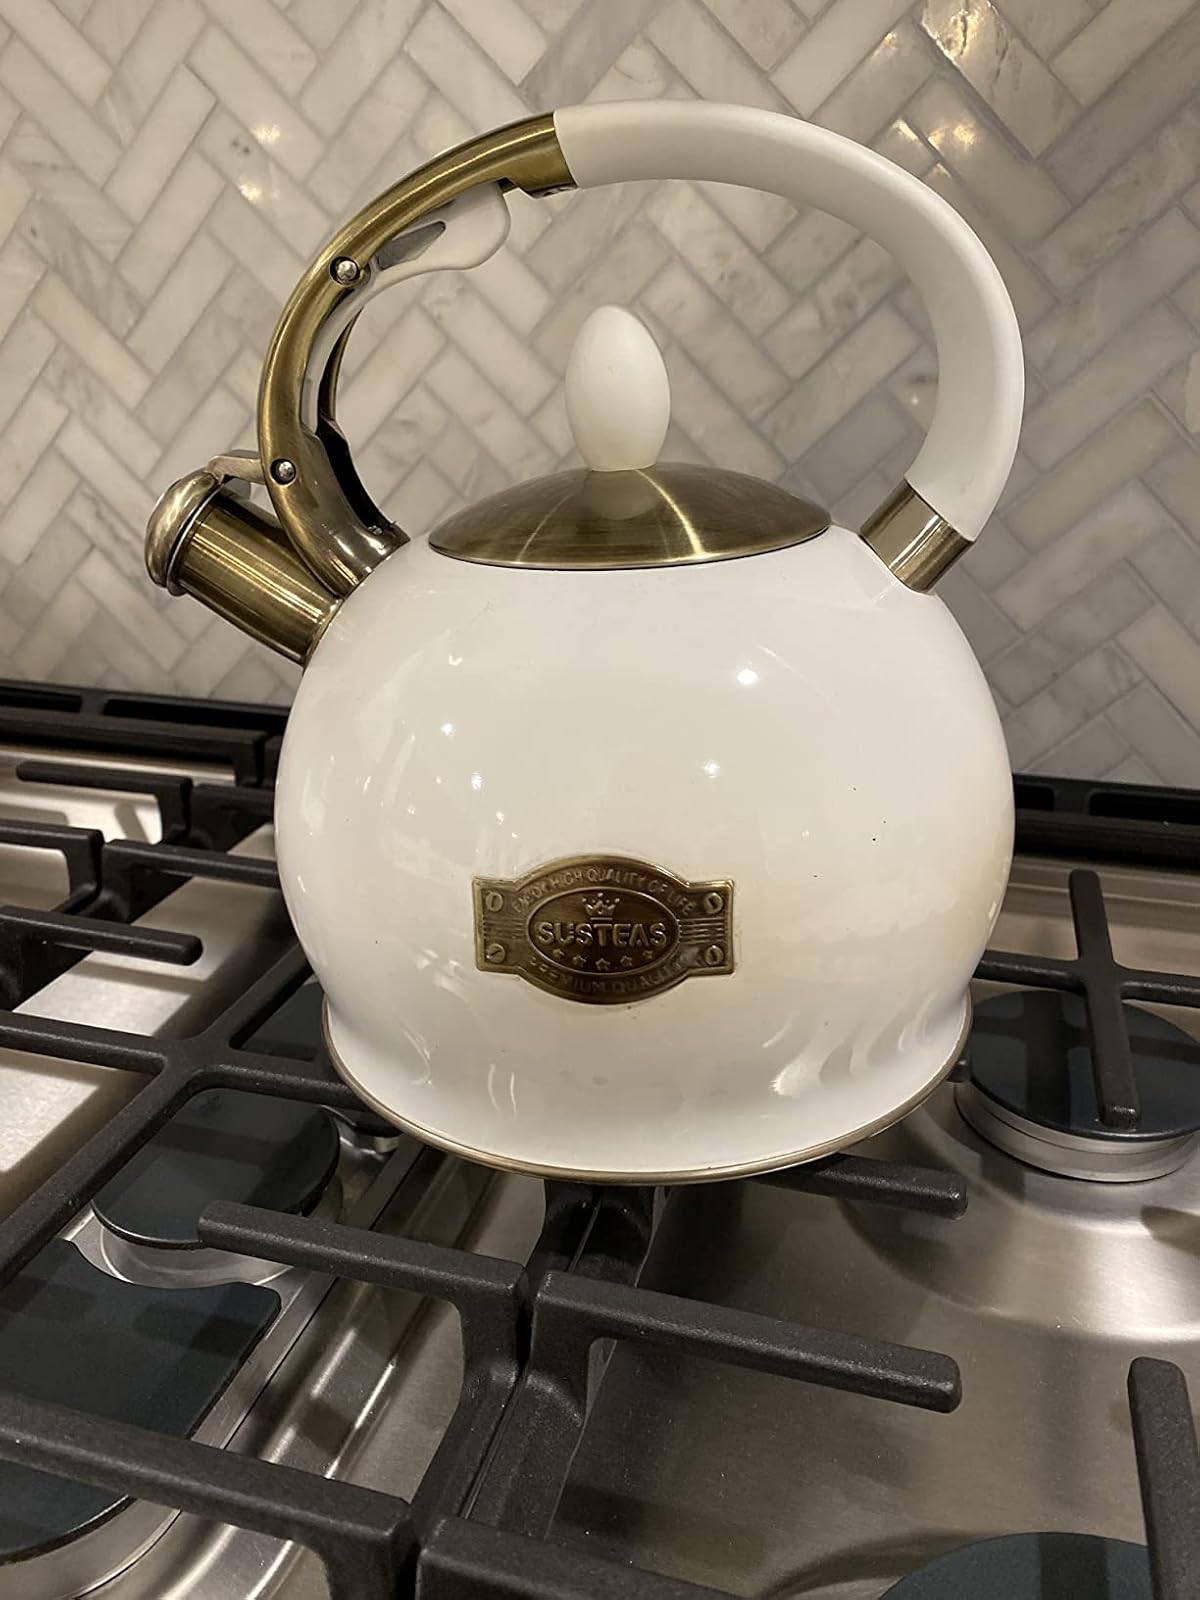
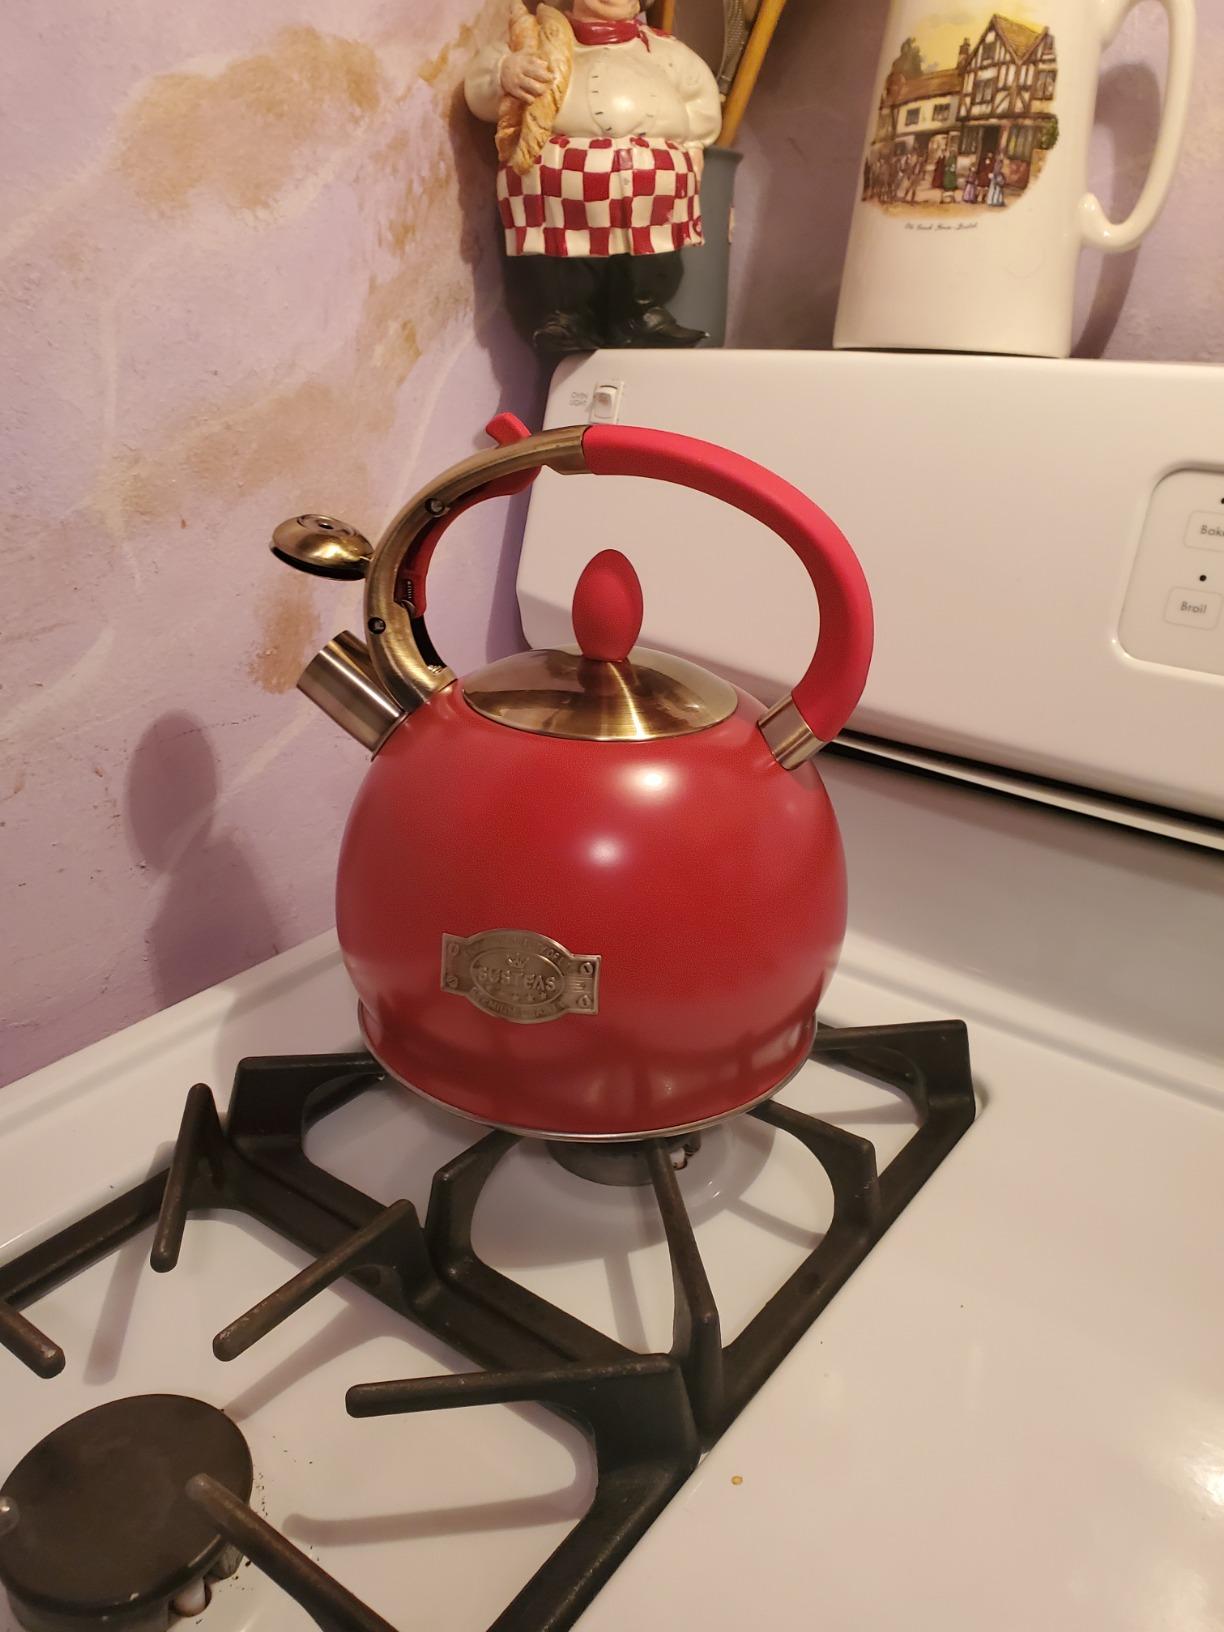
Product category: items_kettle
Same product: no